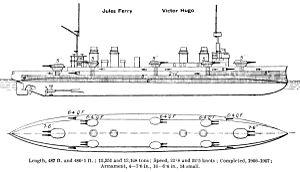
Le Victor Hugo est un croiseur cuirassé de classe Léon Gambetta de la marine française, lancé en 1904 et en service jusqu'en 1928. Il combattit en Méditerranée pendant la Première Guerre mondiale.
La classe Léon Gambetta est une classe de trois croiseurs cuirassés construits pour la Marine française au début du XXᵉ siècle. Ils participent tous à la Première Guerre mondiale ; le Léon Gambetta est coulé en 1915, et les deux autres unités, les Jules Ferry et Victor Hugo, seront démolis, respectivement, en 1927 et 1930.
Le Jules Ferry est un croiseur cuirassé construit pour la Marine française au début du XXᵉ siècle. Il est l'un des trois navires de la classe Léon Gambetta, il est démantelé en 1927.